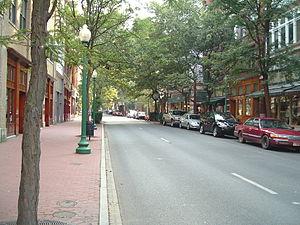
La ville de Charleston est la capitale de l'État de la Virginie-Occidentale et le siège du comté de Kanawha, aux États-Unis. Sa population s’élevait à 51 400 habitants lors du recensement de 2010, estimée à 47 215 habitants en 2018.